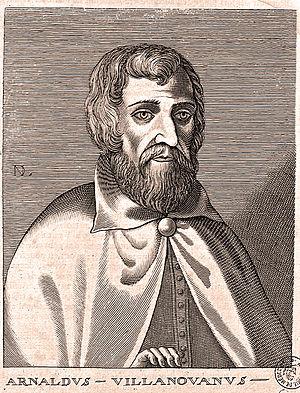
Arnaud de Villeneuve
Arnaud de Villeneuve, né vers 1240, peut-être en Aragon, et mort en 1311, est un illustre médecin et théologien valencien, du Moyen Âge. Il est un artisan de la réappropriation par les Européens de la médecine savante gréco-romaine après sa longue éclipse qui suit l'effondrement de l'Empire romain d'Occident. Par ses ouvrages, et son enseignement à Montpellier de la médecine de Galien, revue et simplifiée par Rhazès, il a fortement marqué les débuts de l'enseignement de la médecine à l'université.